Christian Harder

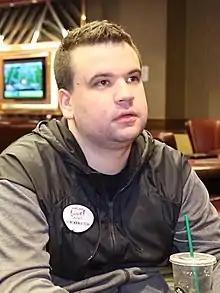
Christian Harder in 2018

Christian Harder is a professional poker player who along with Chris Bjorin has second most consecutive cashes in the World Series of Poker Main Event at four times (2010–2013) behind Ronnie Bardah. He has earned a World Championship of Online Poker championship. He is a "Card Player" Poker Pro. In 2009, he was ranked as the number one tournament player in the world.